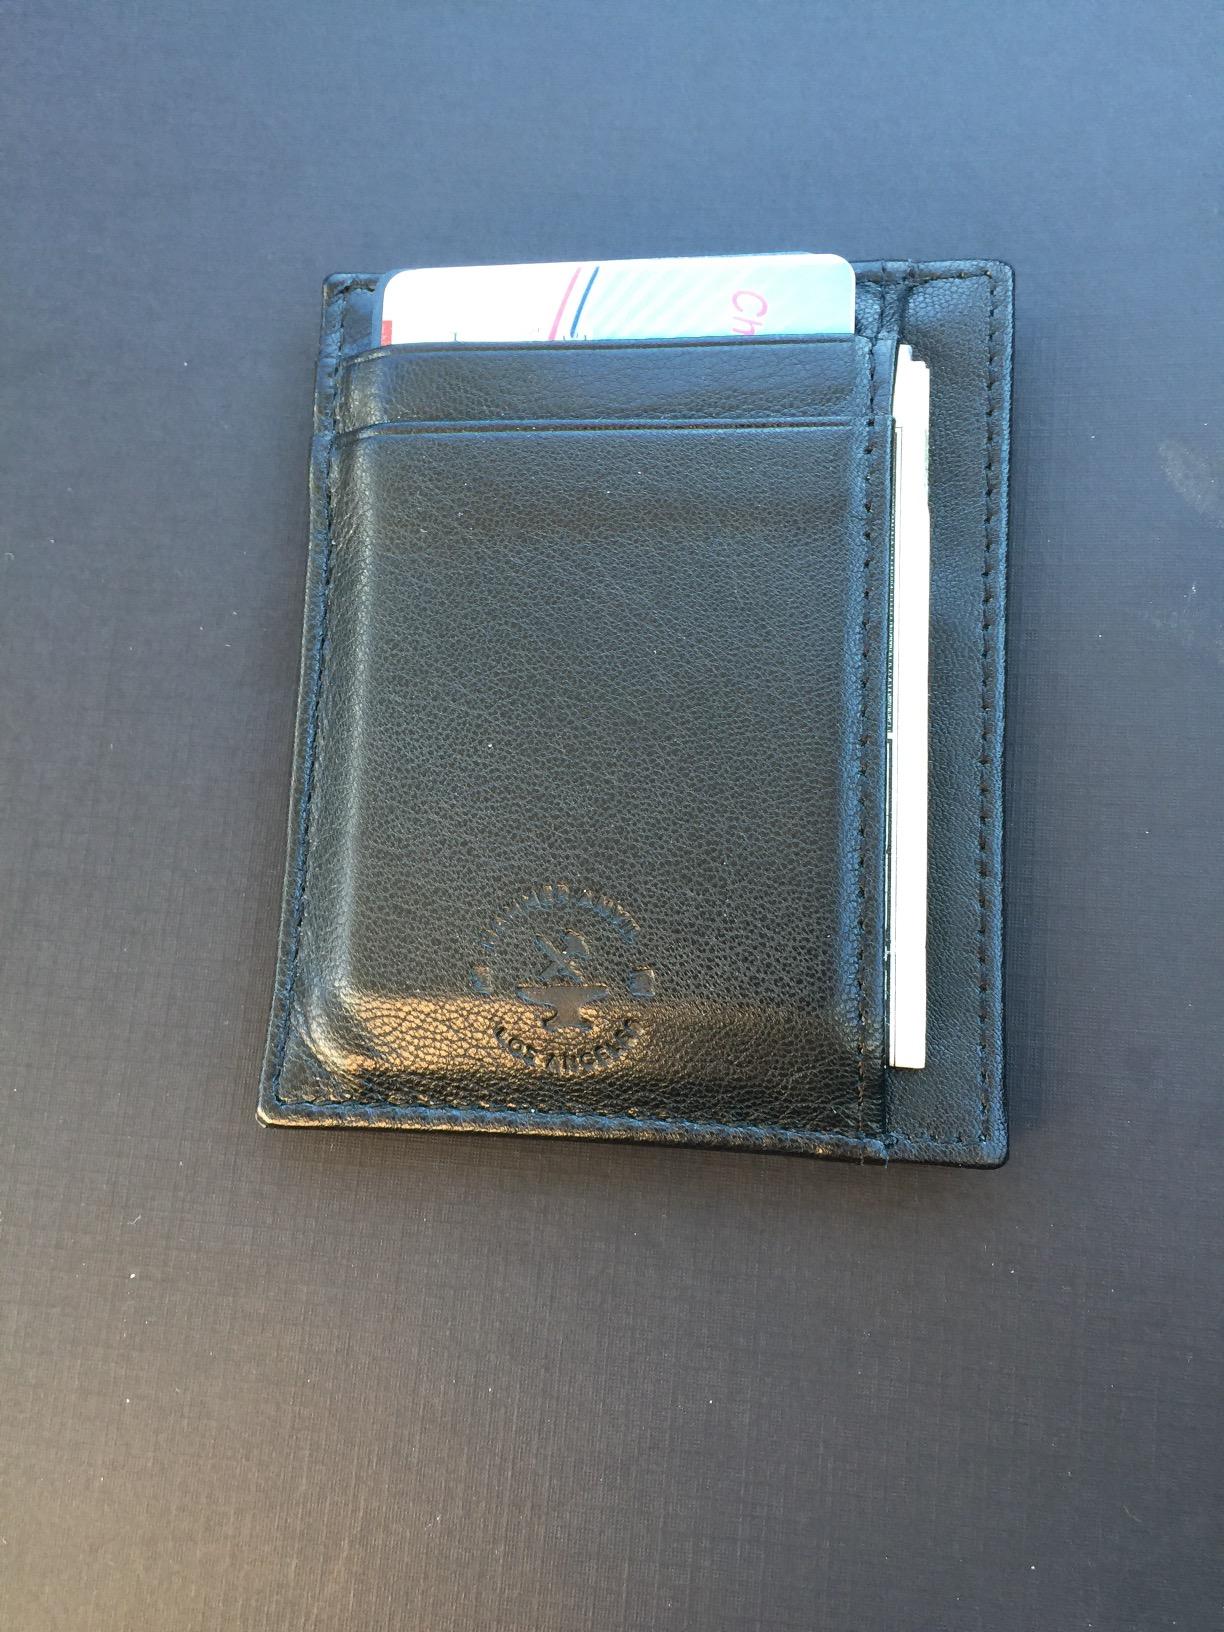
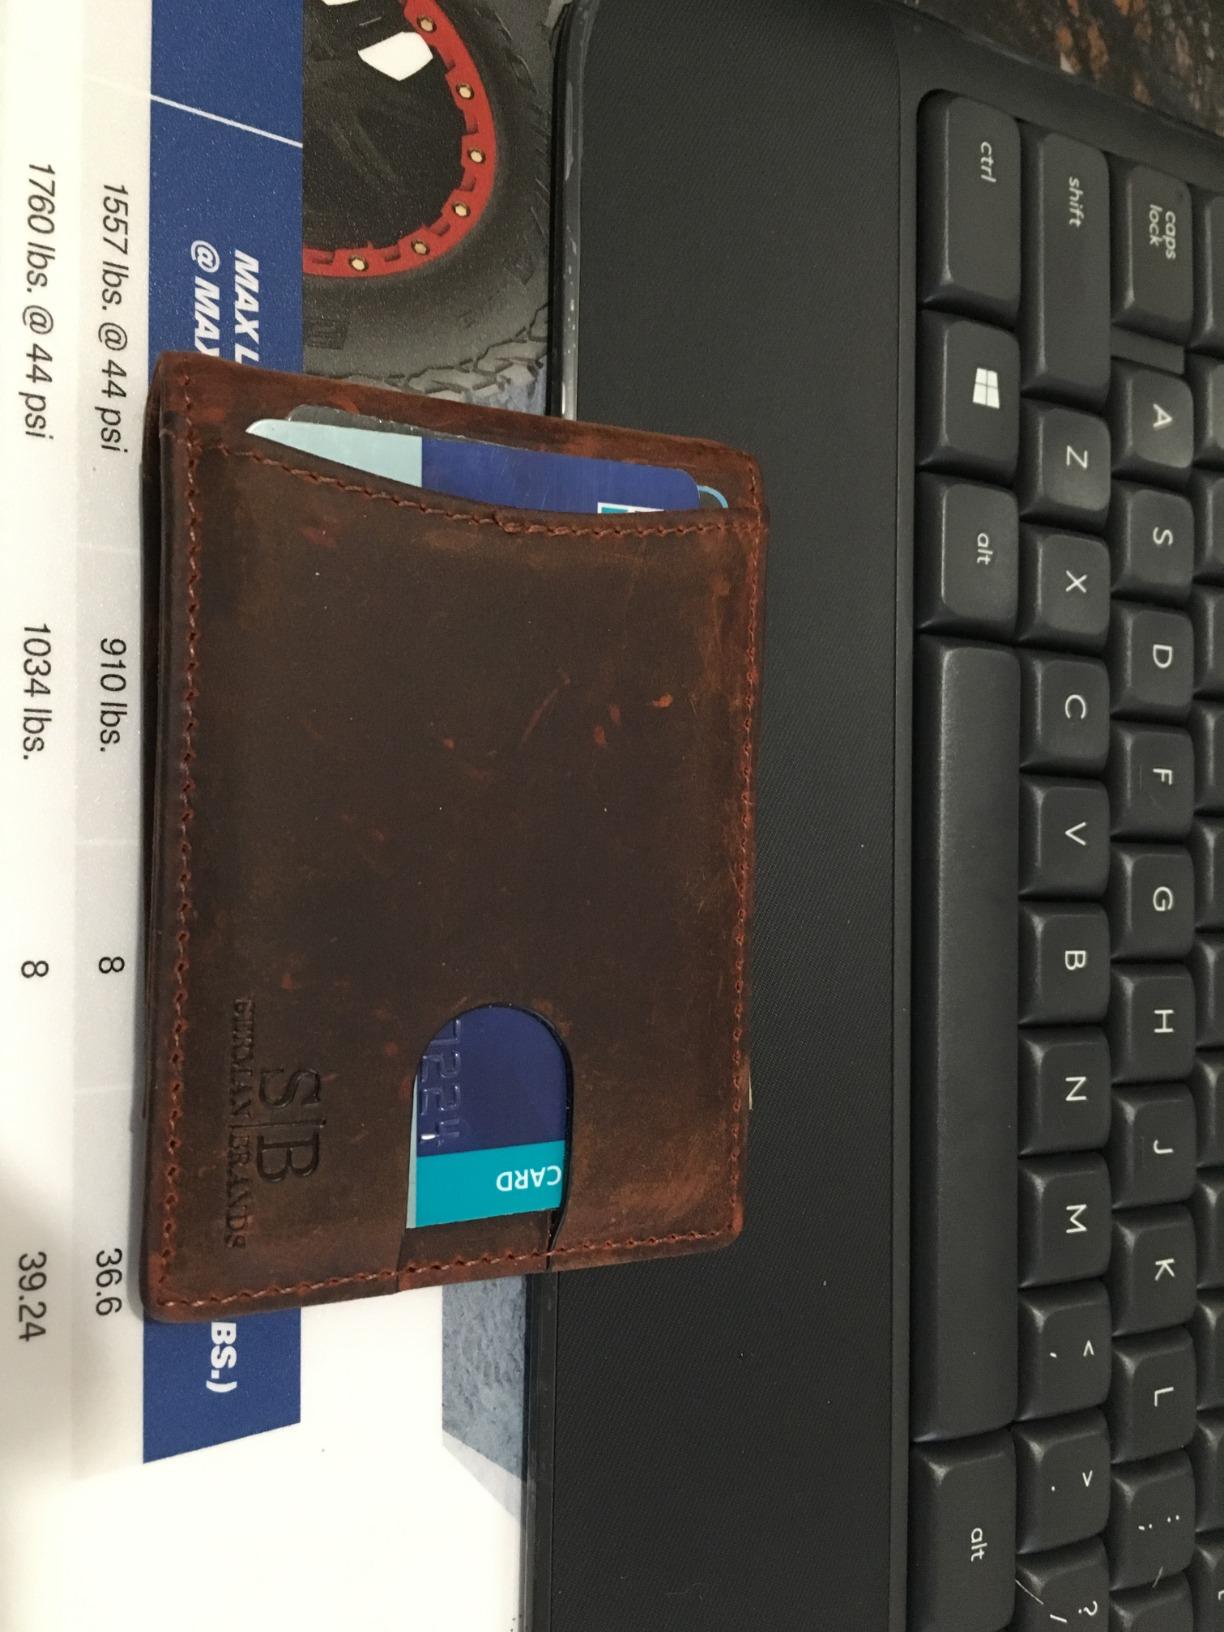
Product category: accessories_wallet
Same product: no